Gianfranco Ravasi

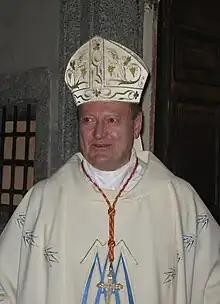
Cardinal Ravasi in 2012.

In November 2011, Cardinal Ravasi said preaching in churches had become formulaic and boring, such that it risked becoming "irrelevant". He said that "The advent of televised and computerised information requires us to be compelling and trenchant, to cut to the heart of the matter, resort to narratives and colour". He added that "We need to remember that communicating faith doesn't just take place through sermons. It can be achieved through the 140 characters of a Twitter message."